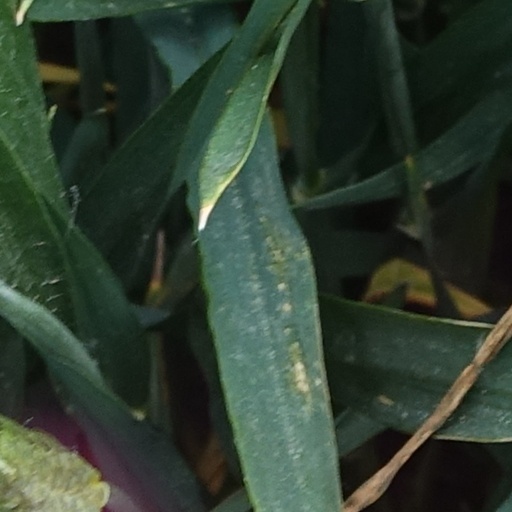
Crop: wheat